State Highway 29 (New Zealand)

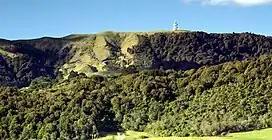
The Kaimai Range, which State Highway 29 traverses.

During the 1890s it was decided that a formed road was needed to link Tauranga with the Waikato region. Two potential routes were suggested, both following the course of unformed tracks; these being the Kaimai Track and the Thompson's Track. At the time, there was much debate about which route should be chosen, but ultimately the Kaimai Route was selected.